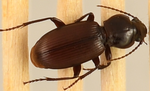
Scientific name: Pterostichus restrictus
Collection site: Rocky Mountains NEON (RMNP), plot RMNP_014